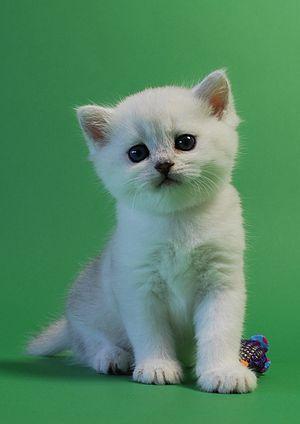
Chaton british shorthair black silver shaded. El Desdichado de Zabarah.
Le british shorthair est une race de chat originaire de Grande-Bretagne. Ce chat de taille moyenne à grande est caractérisé par sa tête très ronde et ses grands yeux ronds.